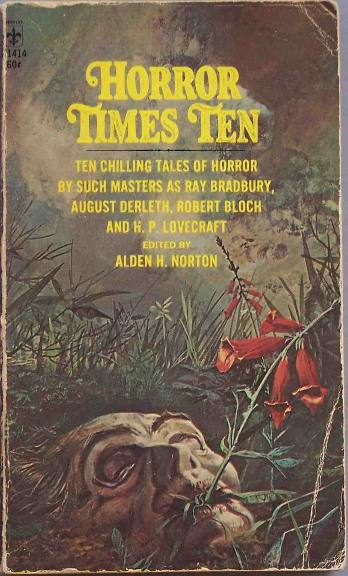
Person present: No